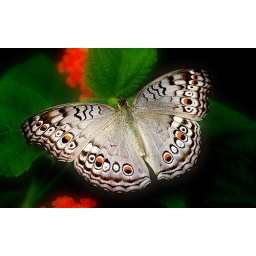
A gray butterfly left over from the trip to Stan Hywet's butterfly house a week ago. 60 macro